Jeffersonville, Indiana

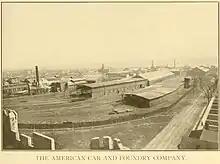
The American Car and Foundry Company in Jeffersonville, Indiana, 1909

During World War I, Jeffersonville contributed to the war effort largely through its production capabilities. On the eve of war, the Quartermaster Depot began producing a wide range in items, including saddles, harnesses, stoves, and kitchen utensils. Most famously, though, the depot produced 700,000 shirts per month, earning it the nickname "America's largest shirt factory." Meanwhile, the American Car and Foundry Company's local plant manufactured a variety of products ranging from components for over 228,000 artillery shells to 18,156 cake turners.